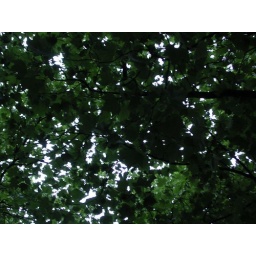
broken sky by the tree